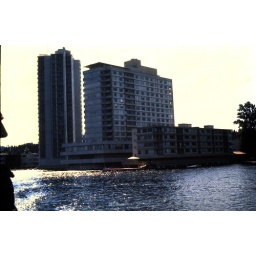
boat cruise in puget sound &amp;amp; lake washington